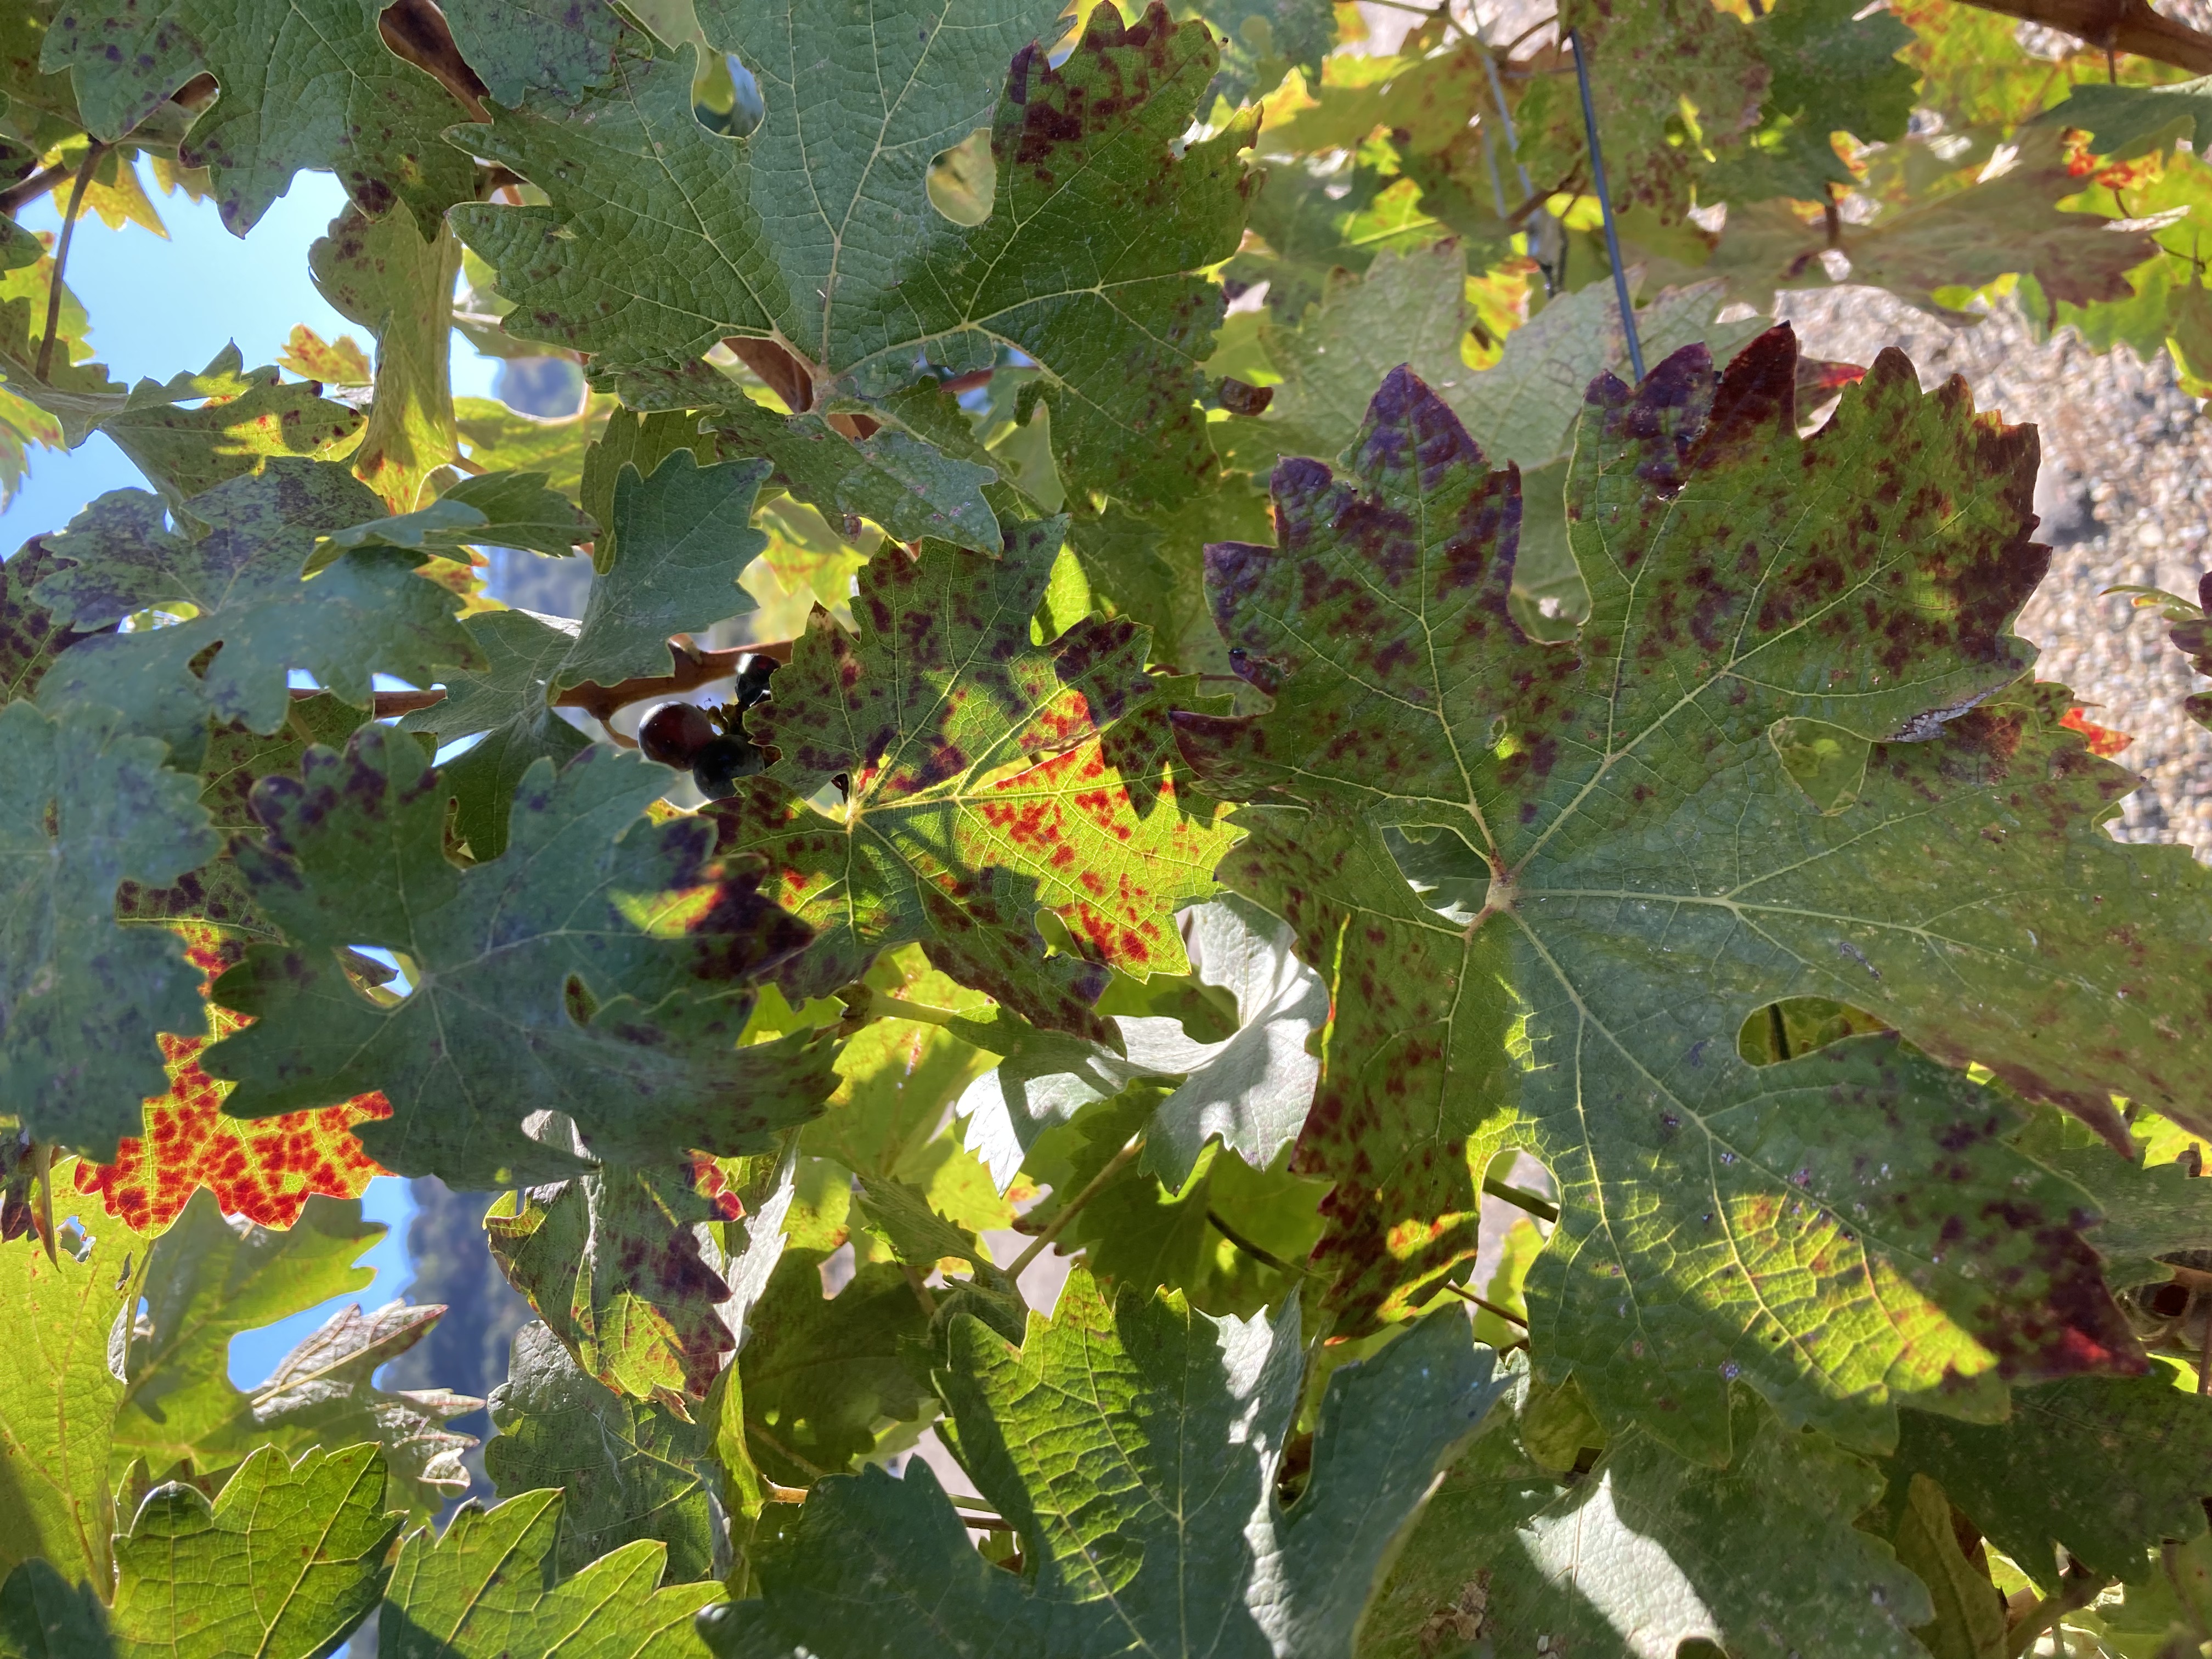
Label: Leafroll 3